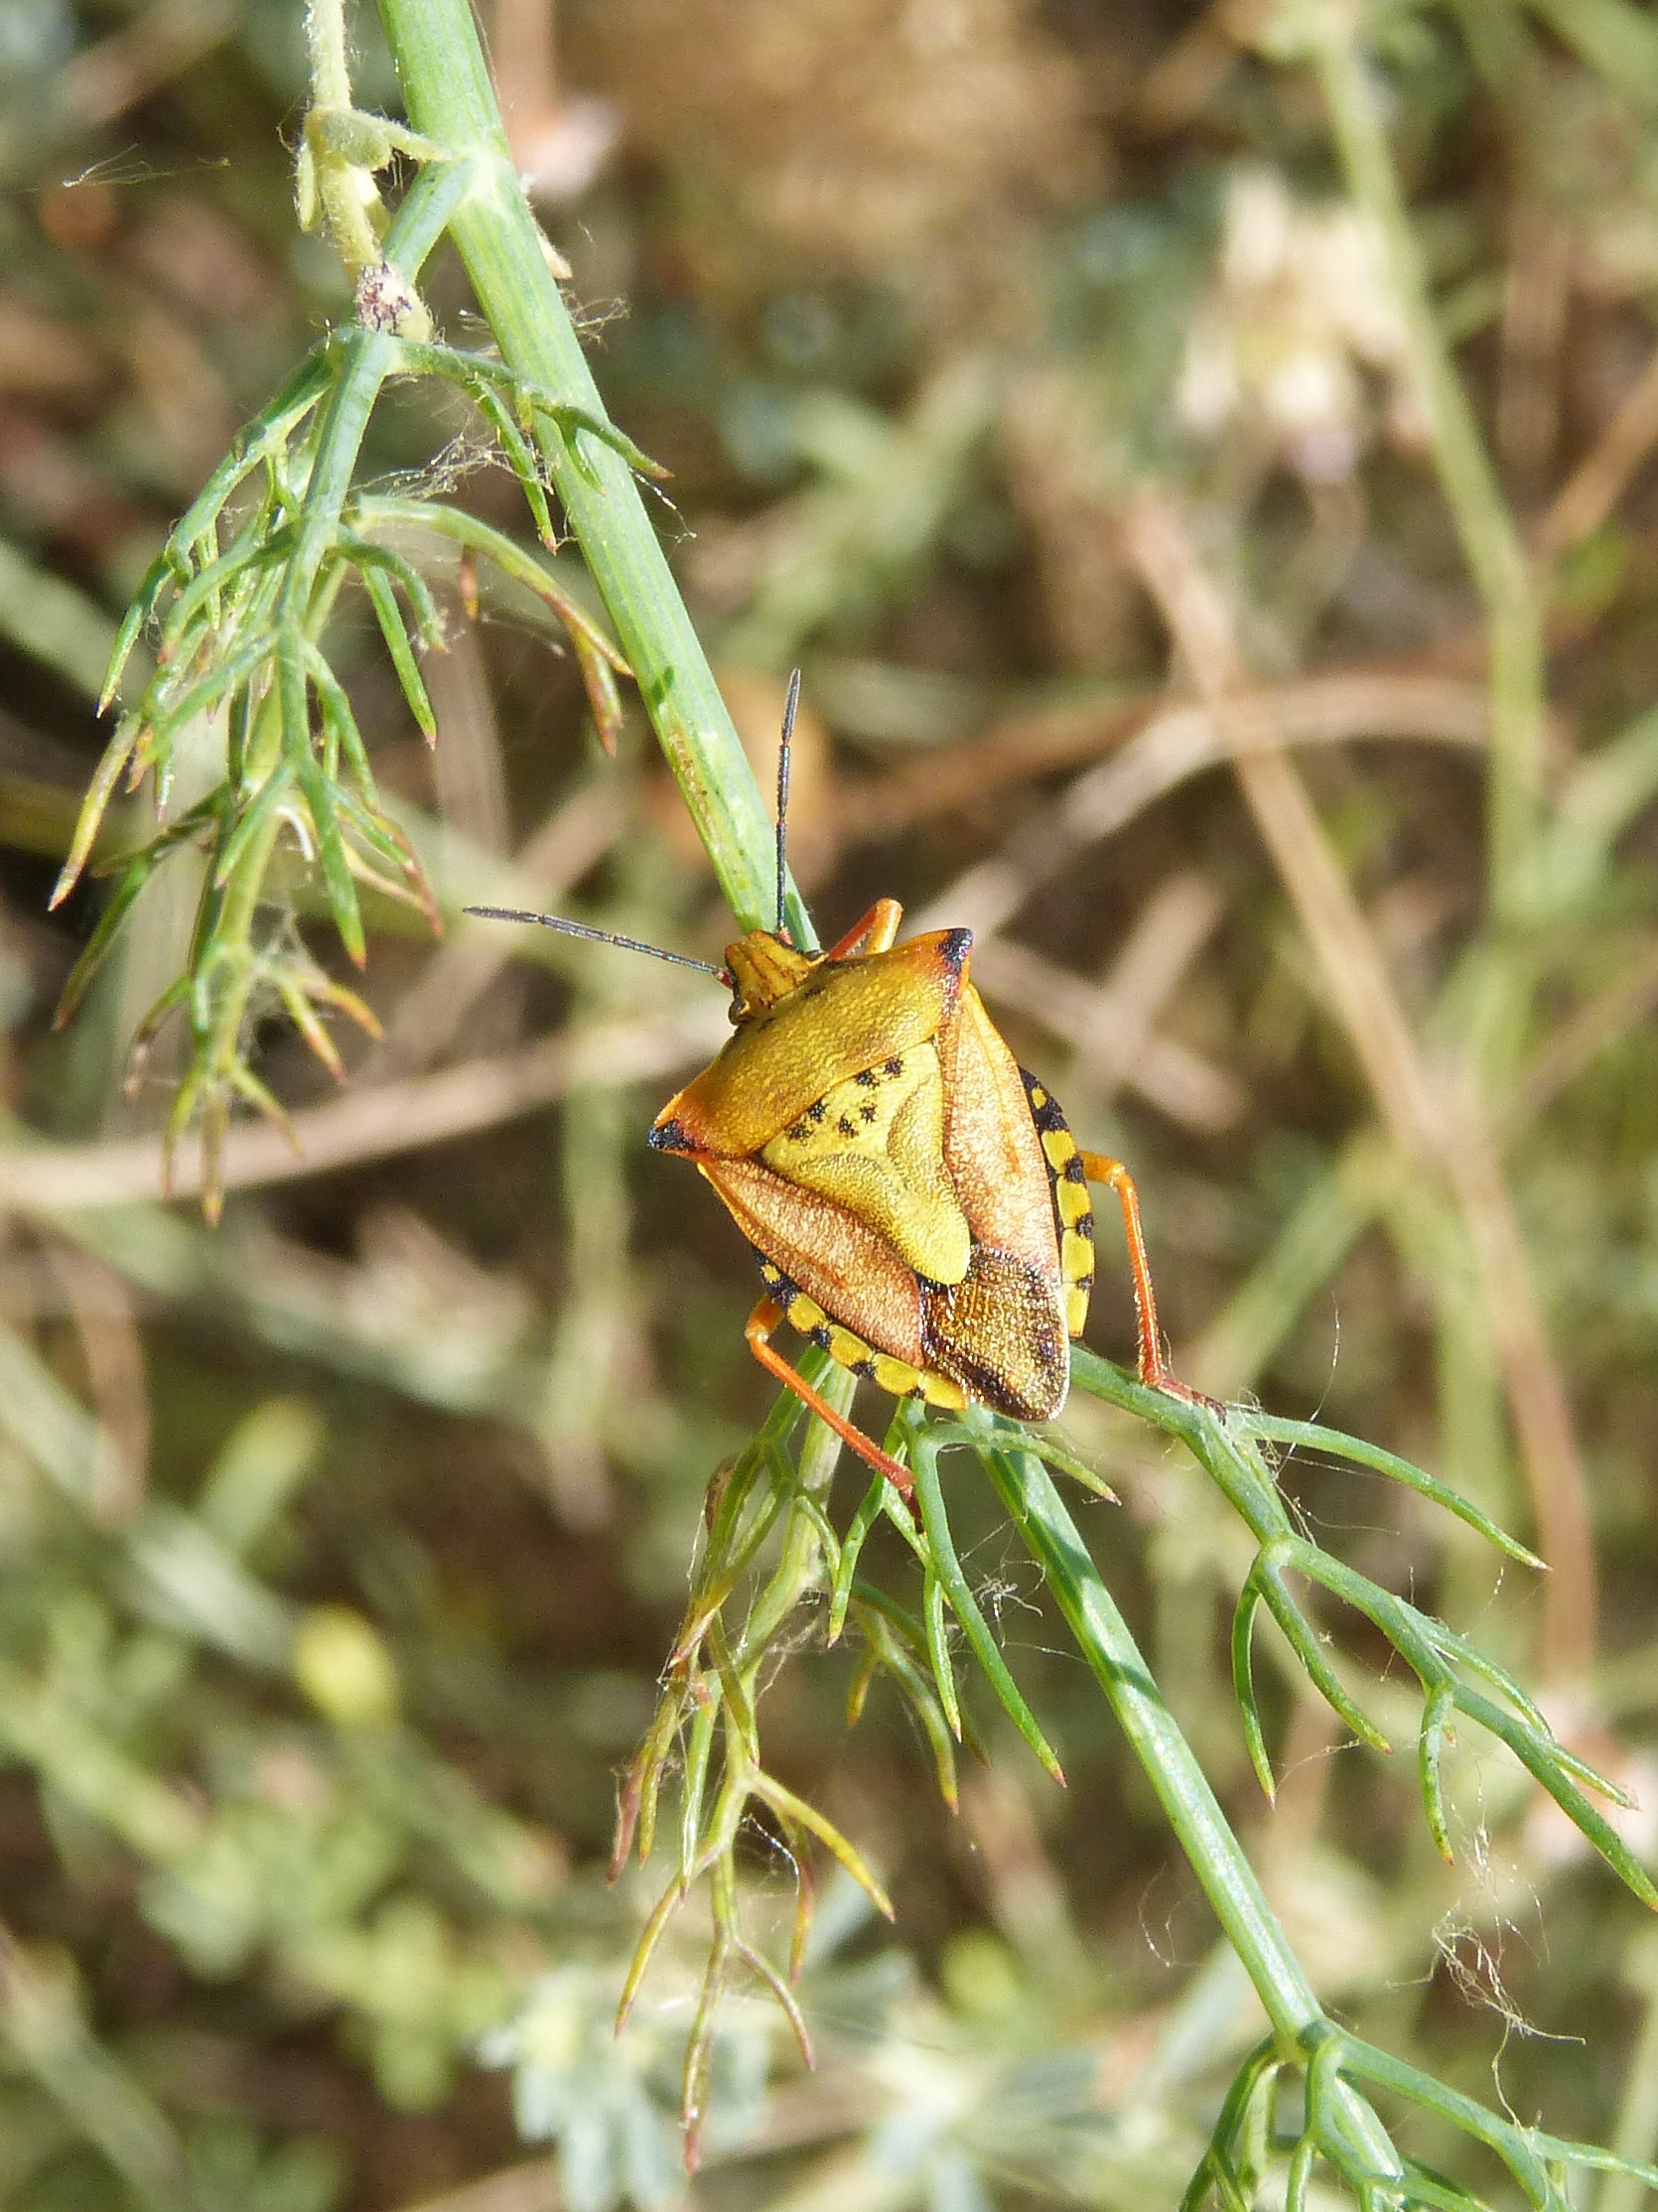
flower, orange, insect, botany, flora, fauna, invertebrate, grasshopper, beetle, locust, macro photography, fennel, i pentatomid, dolycoris baccarum, cricket like insect